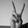
ASL letter: V